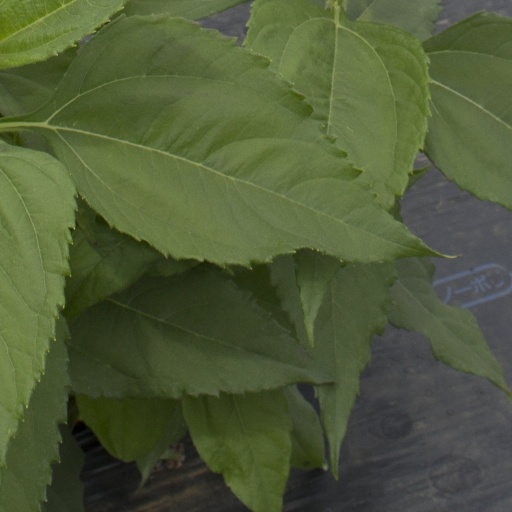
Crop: Jerusalem artichoke